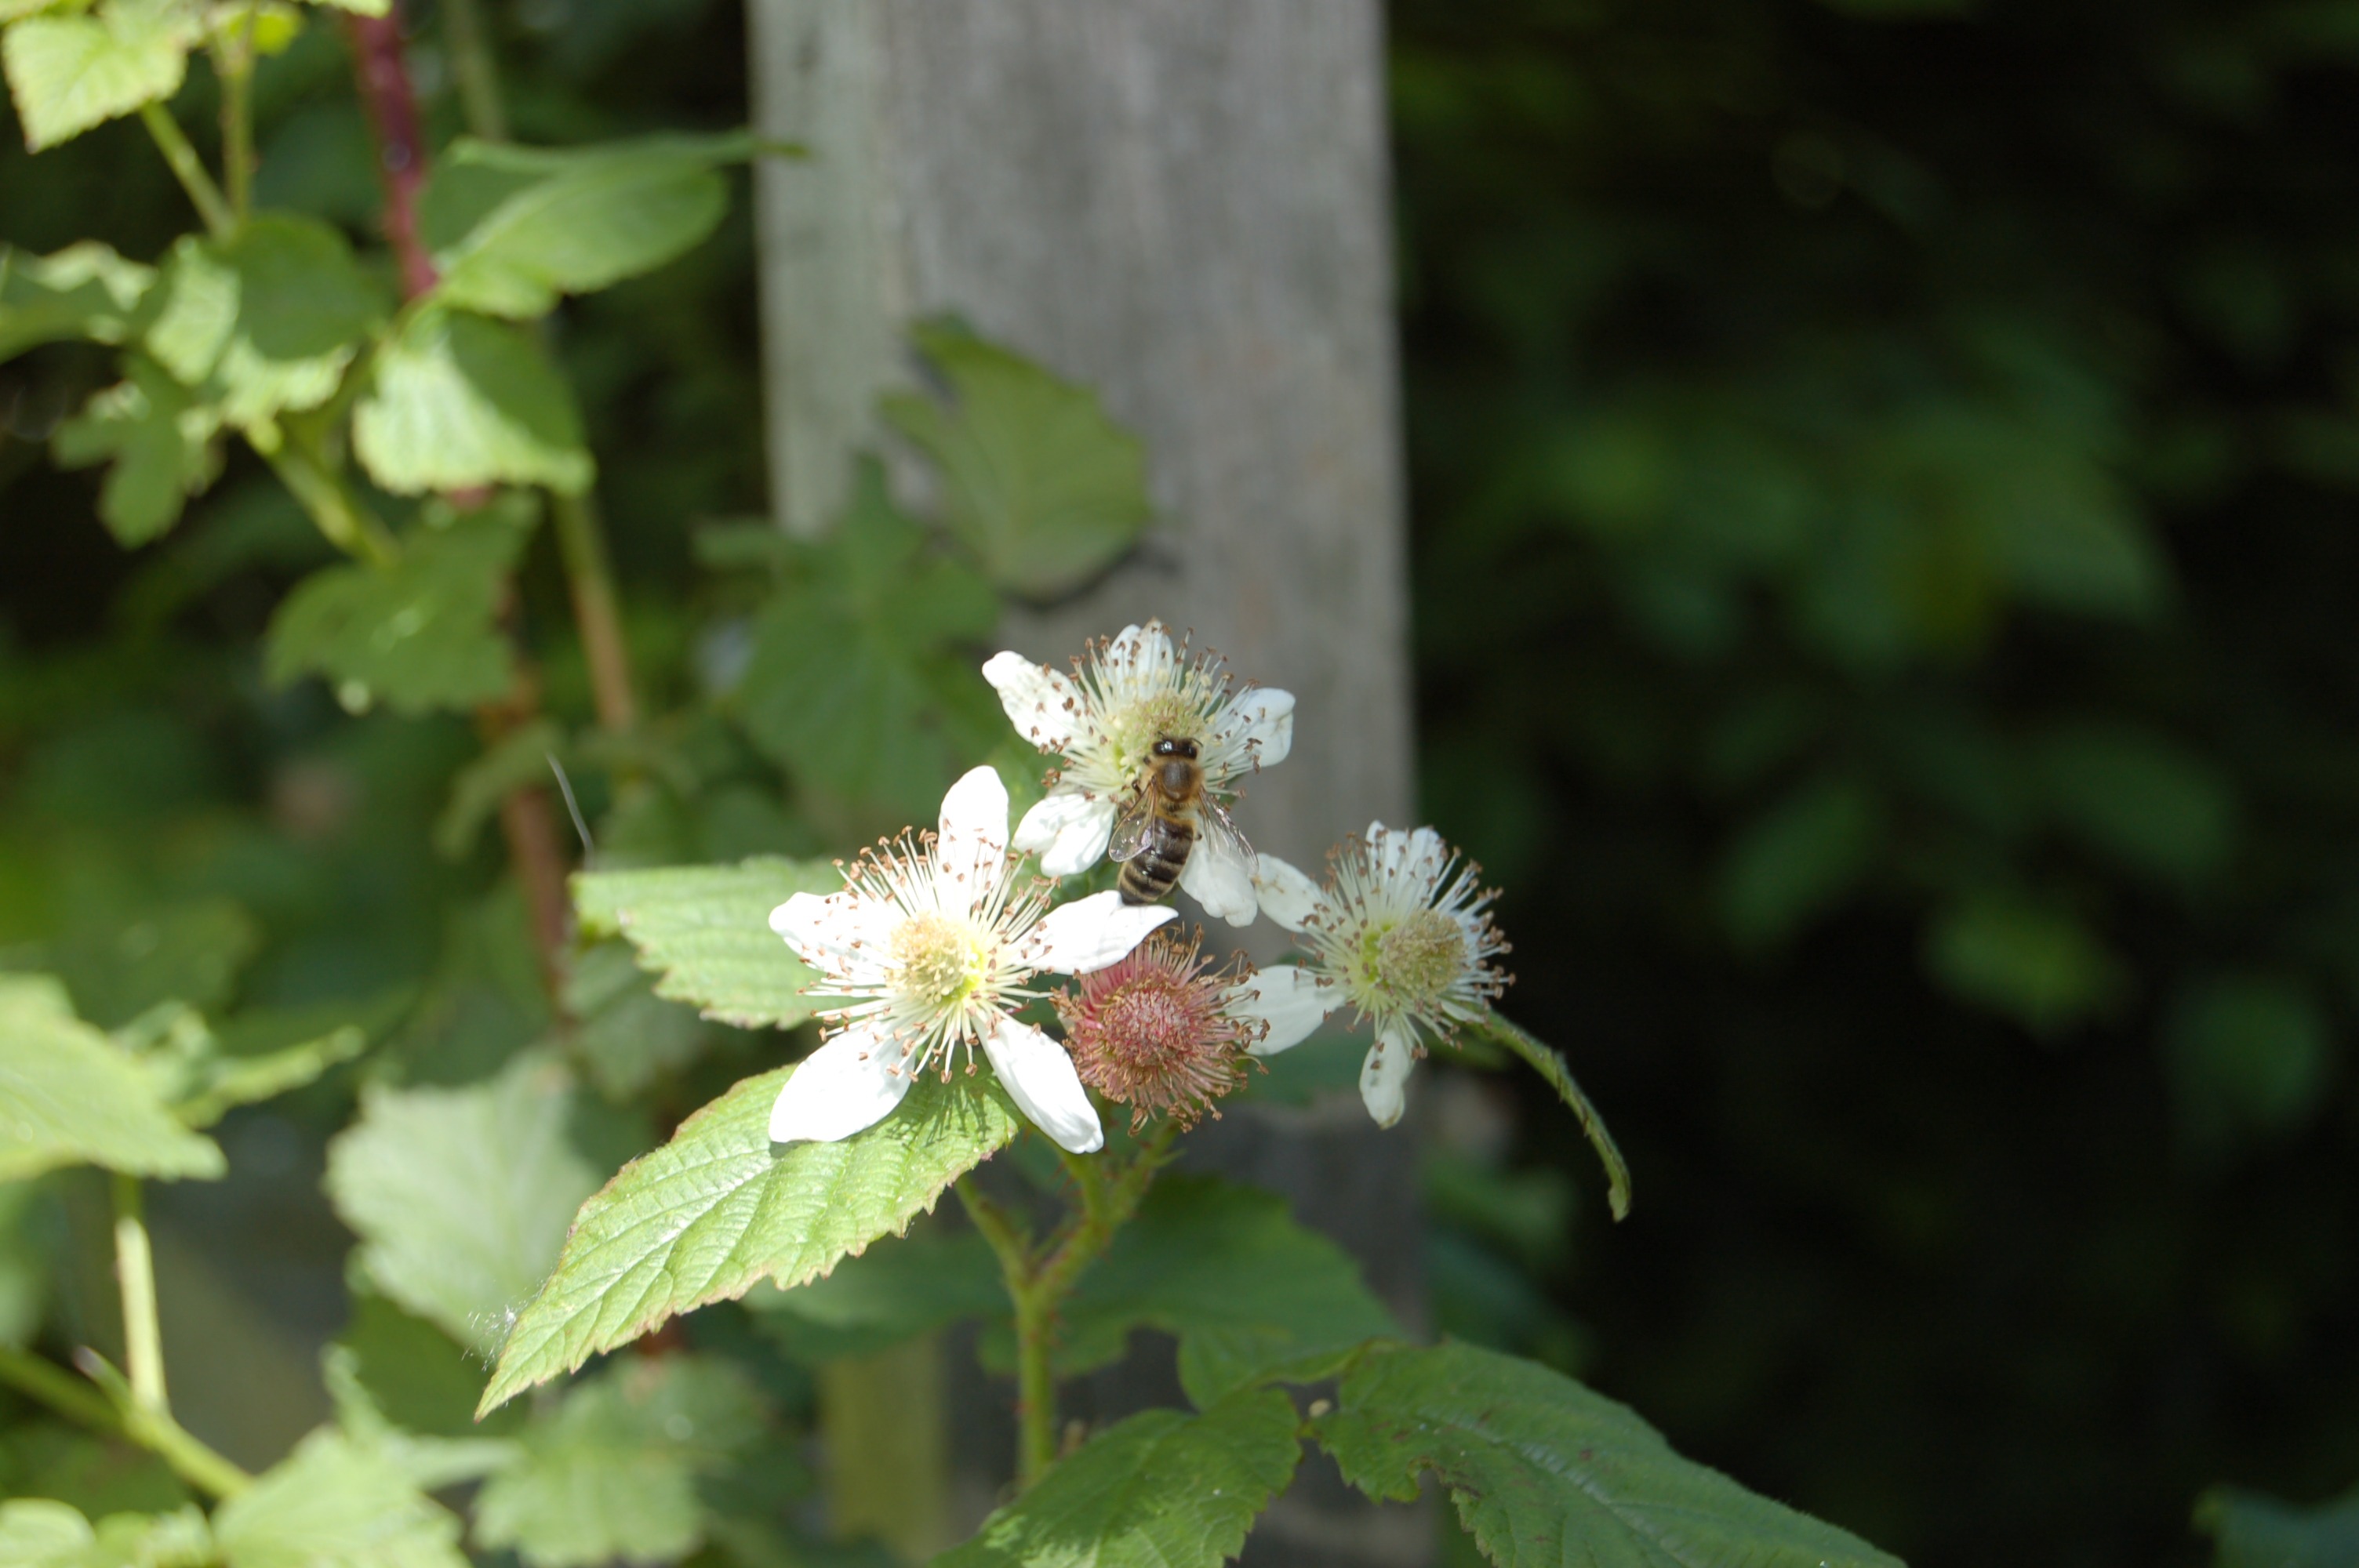
nature, blossom, plant, leaf, flower, summer, food, produce, botany, flora, wildflower, shrub, wasp, flowering plant, rose family, land plant